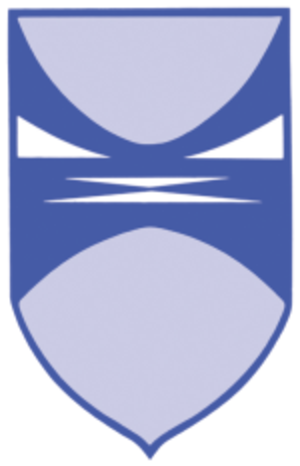
Blönduós est une municipalité et un village du nord-ouest de l'Islande, au bord de l'Húnafjörður, sur la péninsule de Skagi, dans la région Norðurland vestra, situé à 245 km de Reykjavik.